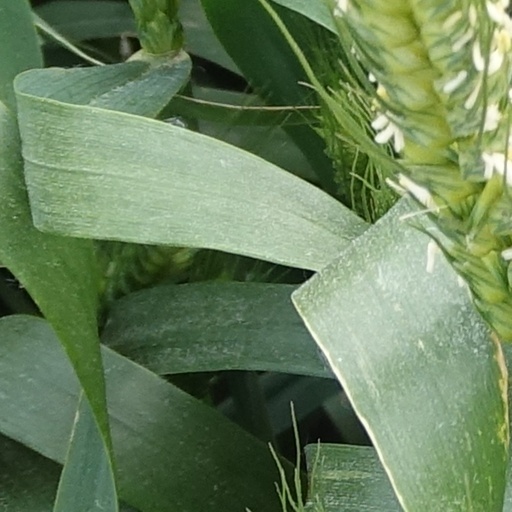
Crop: wheat